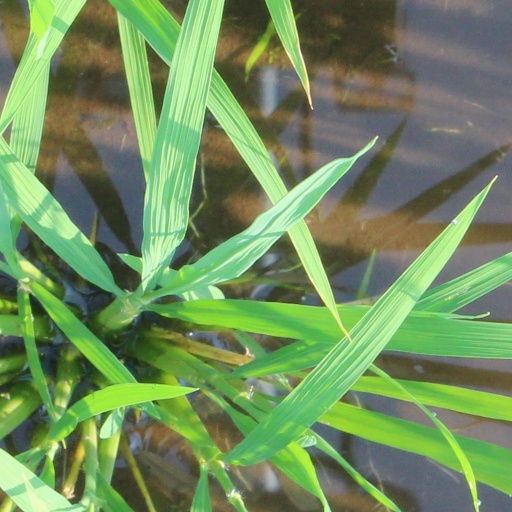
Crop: rice